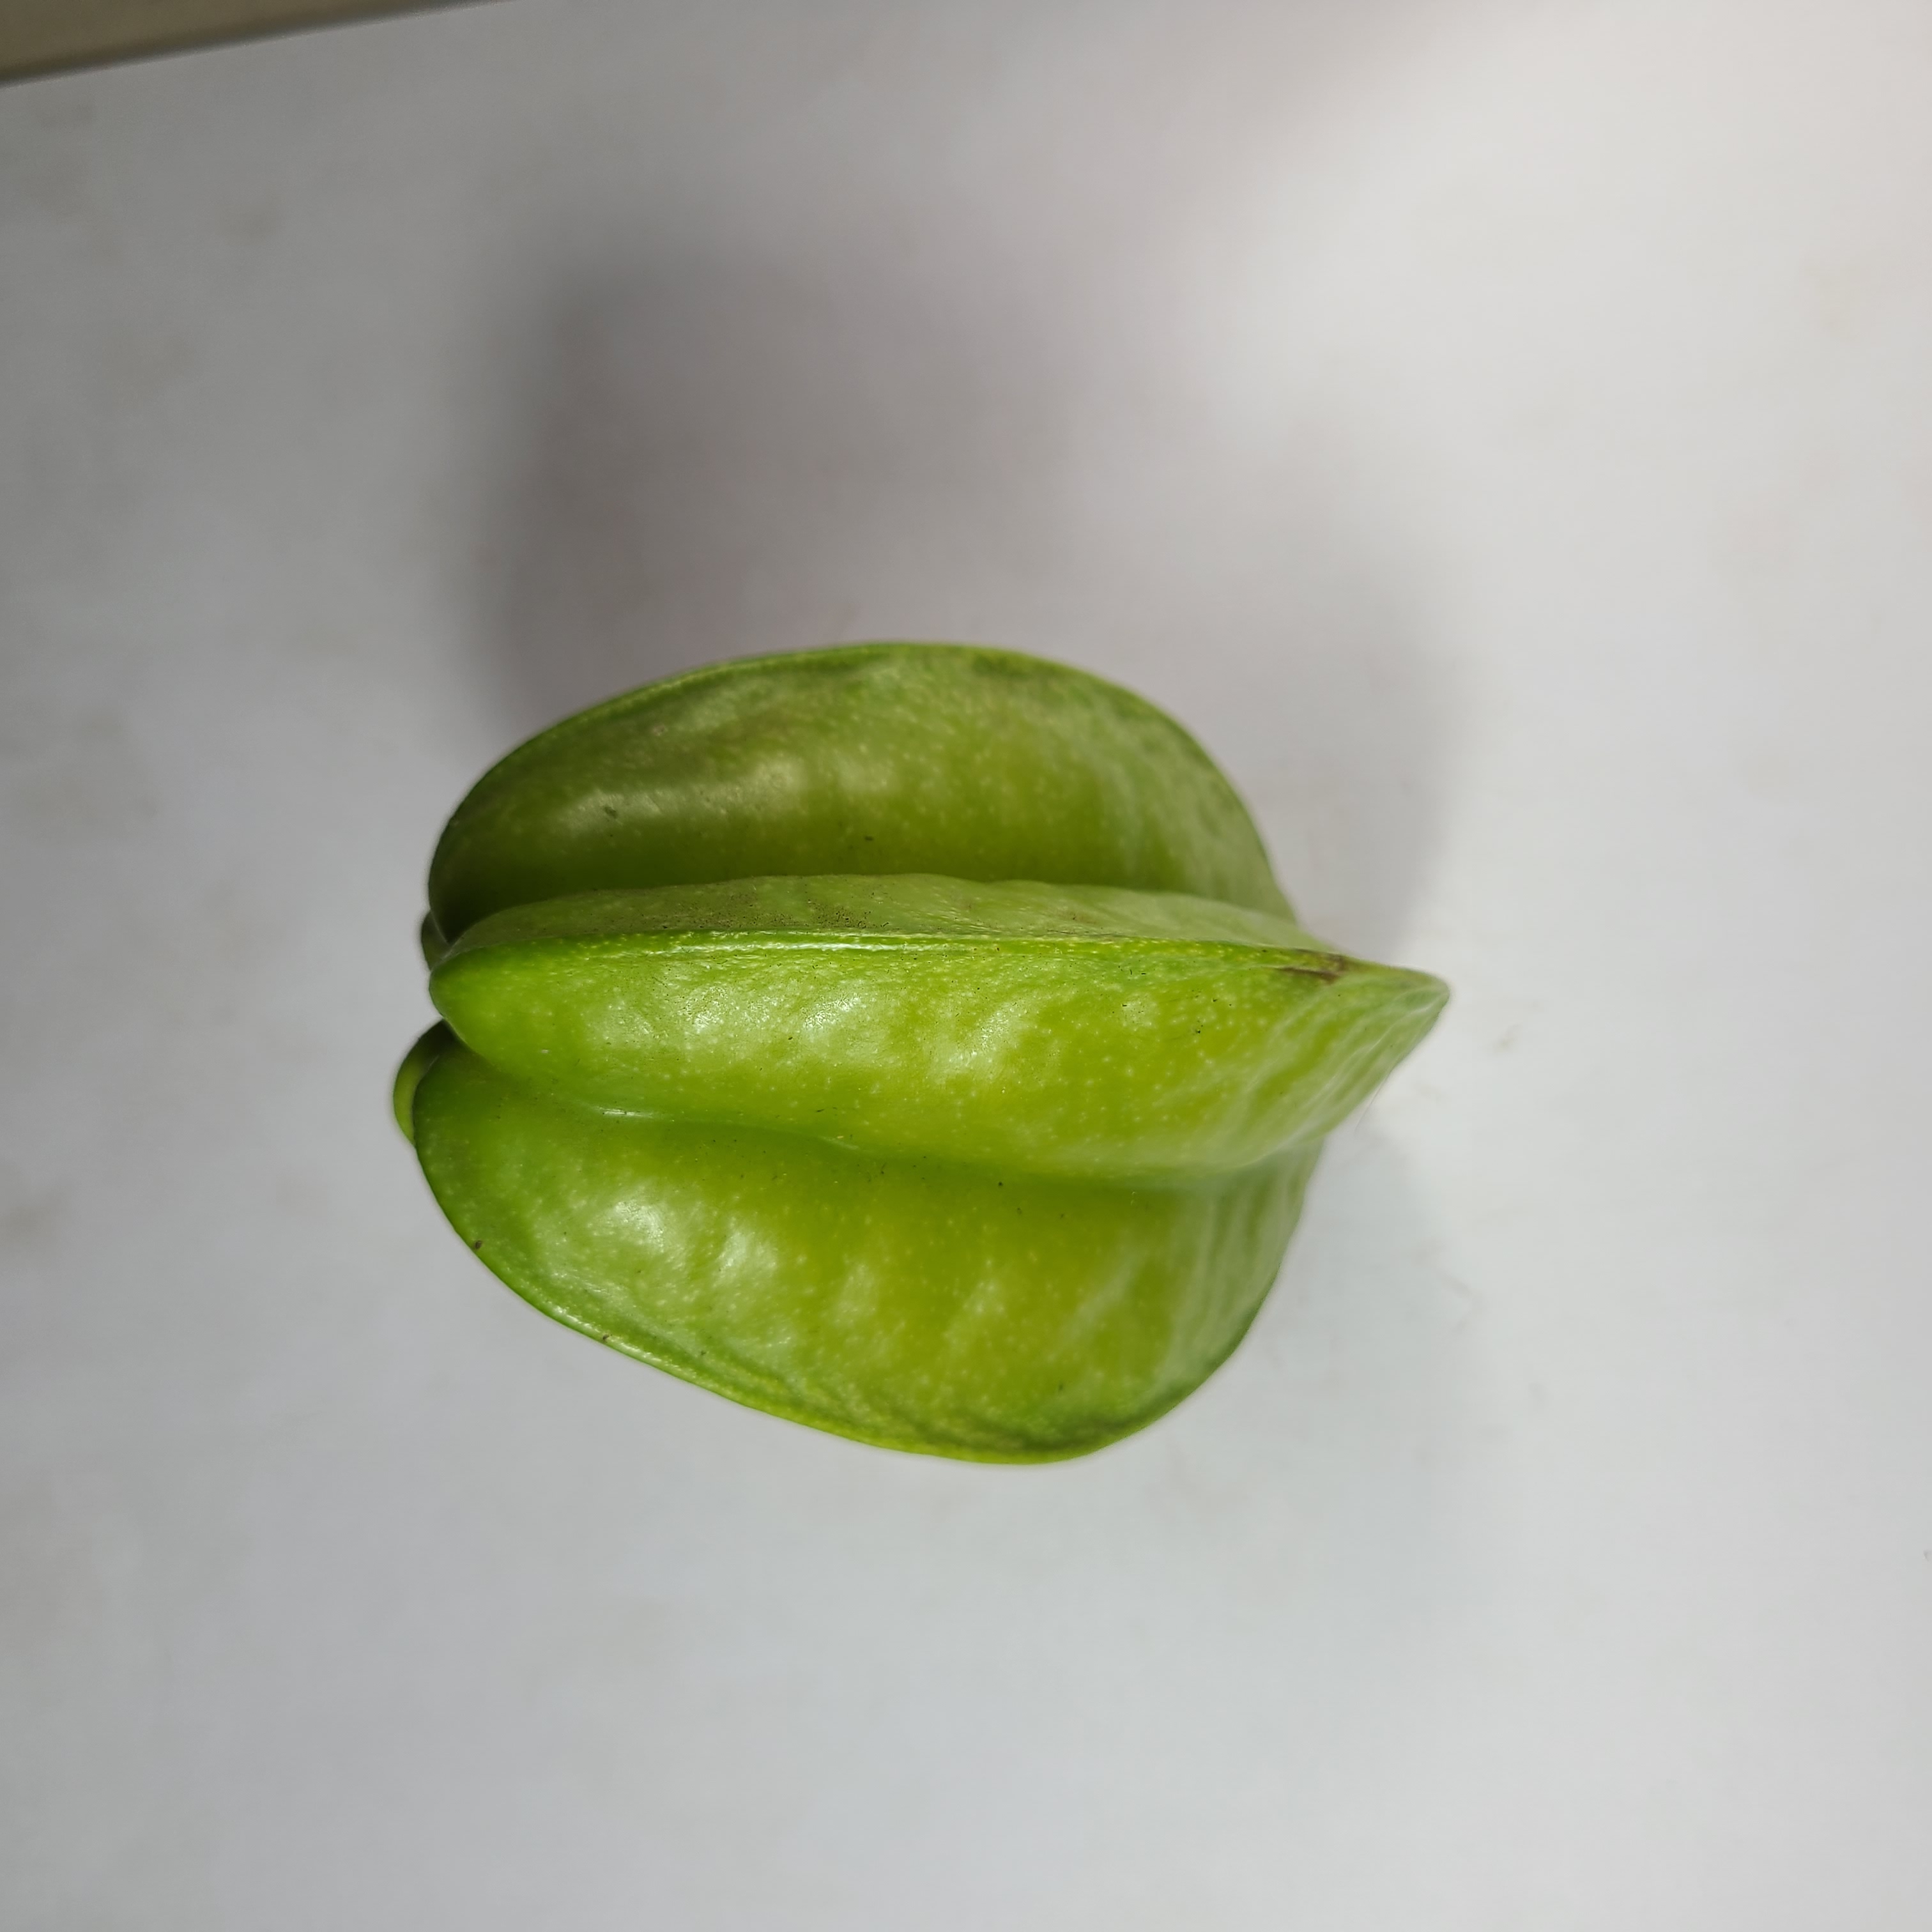
Label: Healthy Fruits